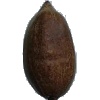
Label: Nut Pecan 1